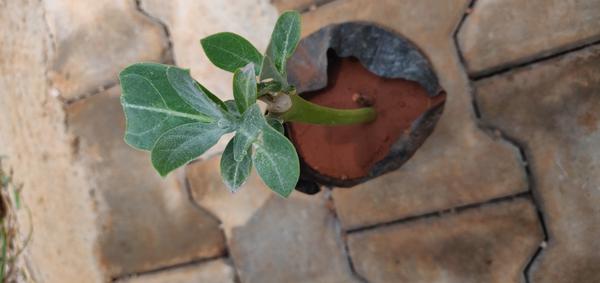
Plant: Ekka